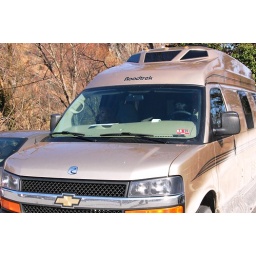
One dog in the driving seat and one dog in the passenger seat. Please enlarge to view details